Steam turbine

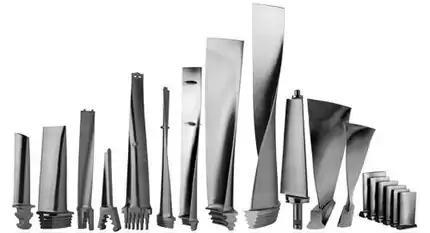
A selection of impulse turbine blades

The moving steam imparts both a tangential and axial thrust on the turbine shaft, but the axial thrust in a simple turbine is unopposed. To maintain the correct rotor position and balancing, this force must be counteracted by an opposing force. Thrust bearings can be used for the shaft bearings, the rotor can use dummy pistons, it can be double flow- the steam enters in the middle of the shaft and exits at both ends, or a combination of any of these. In a double flow rotor, the blades in each half face opposite ways, so that the axial forces negate each other but the tangential forces act together. This design of rotor is also called two-flow, double-axial-flow, or double-exhaust. This arrangement is common in low-pressure casings of a compound turbine.